Teacheramma

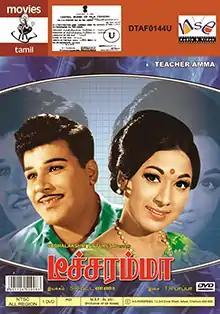
DVD cover

Teacheramma is a 1968 Indian Tamil-language drama film directed by Puttanna Kanagal. The film stars Jaishankar, Muthuraman, C. R. Vijayakumari and Vanisri. It was released on 12 April 1968 and became a success. The film was remade in Malayalam as "Premashilpi" (1978).